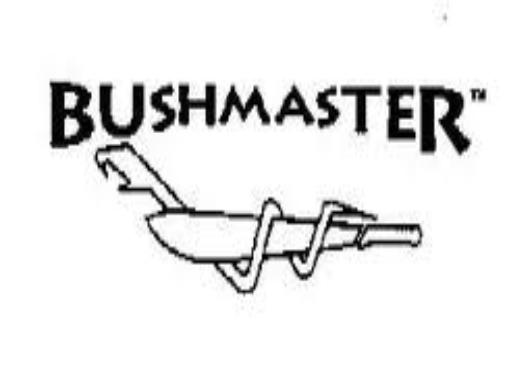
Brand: Bushmaster
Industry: Others